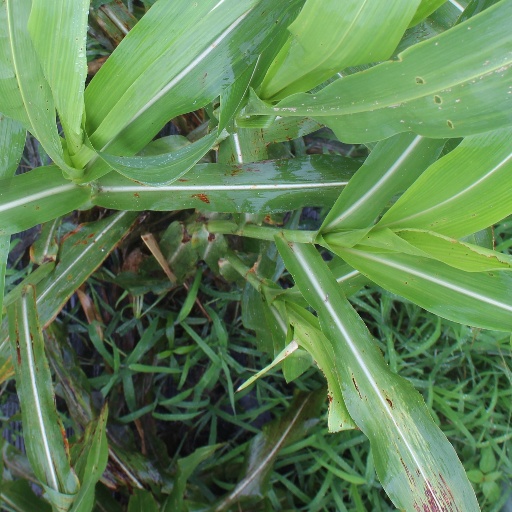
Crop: sorghum